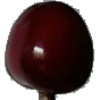
Label: Cherry 1